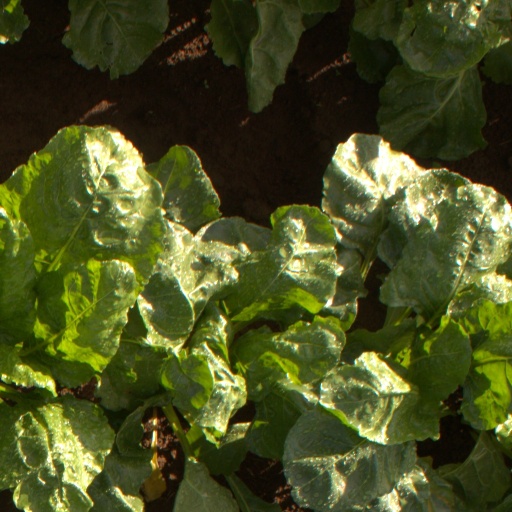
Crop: sugar beet